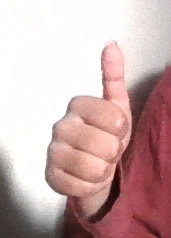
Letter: aleff